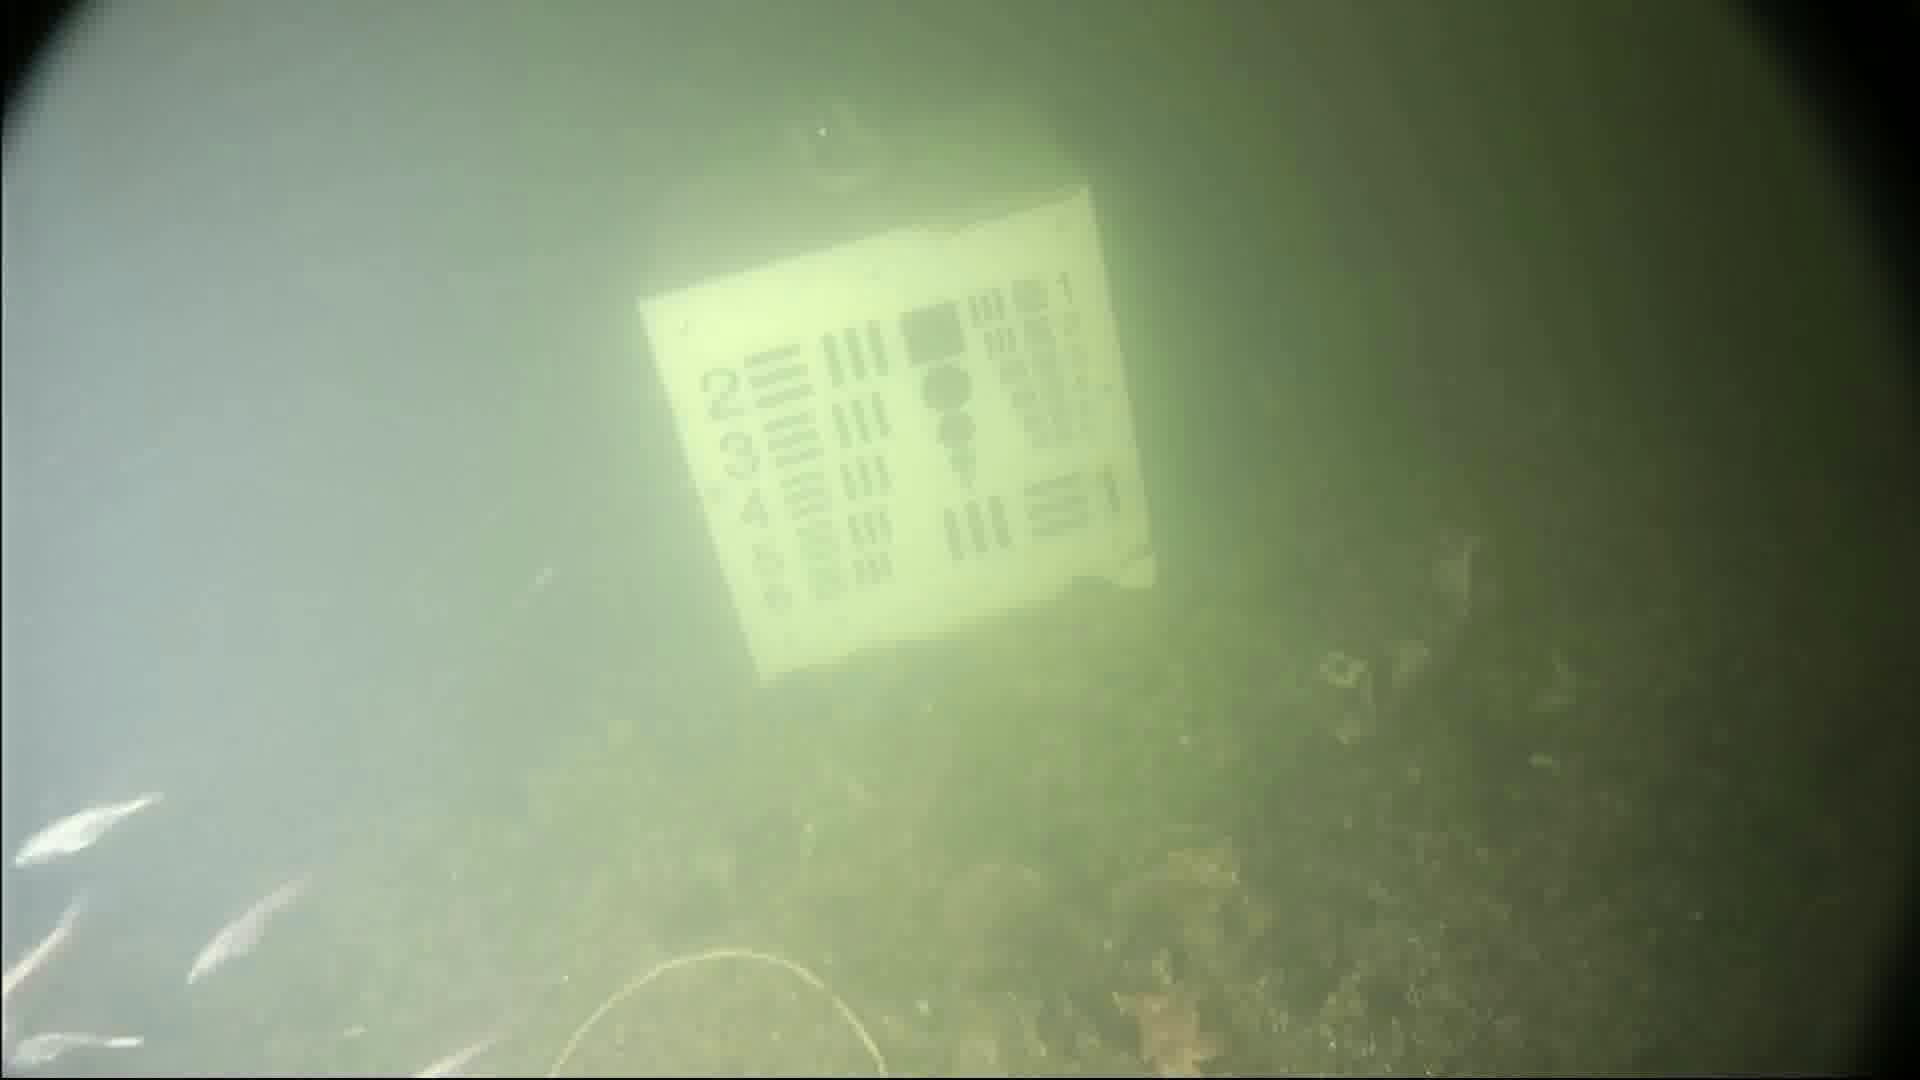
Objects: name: small_fish